Paloma (drag queen)

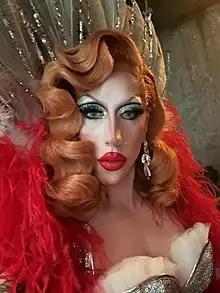

Hugo Jean Pierre Bardin (born June 30, 1991), known professionally as Paloma, is a French drag performer, singer, director and screenwriter. She is best known for winning the first season of "Drag Race France."